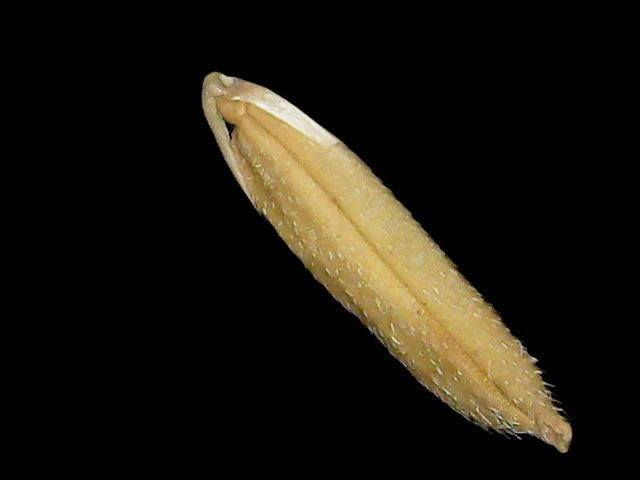
Rice variety: Binadhan14